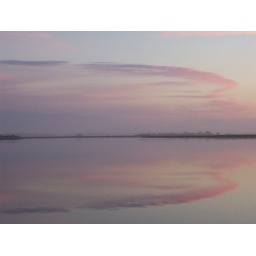
The cloud was reflected in the water with the imminent sunrise on Mundoo Channel Hindmarsh Island South Australia on 23-2-2007.